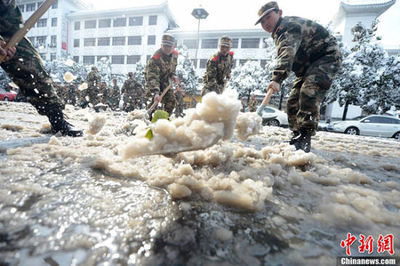
Weather: snow or frosty